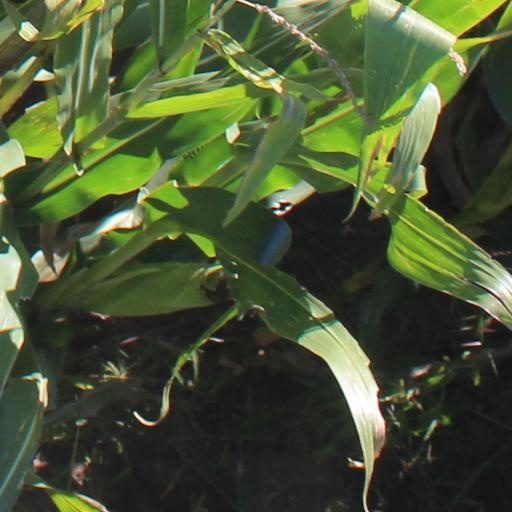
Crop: maize; corn